Sword of the Valiant

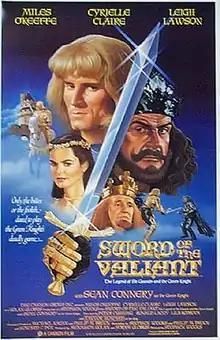
Original movie poster

Sword of the Valiant: The Legend of Sir Gawain and the Green Knight (often shortened to Sword of the Valiant) is a 1984 dramatic fantasy film directed by Stephen Weeks and starring Miles O'Keeffe, Trevor Howard, Lila Kedrova, Cyrielle Clair, Leigh Lawson, Peter Cushing, and Sean Connery. The film is loosely based on the poem "Sir Gawain and the Green Knight", written in the late 14th century, but the narrative differs substantially. It was the second time Weeks had adapted the traditional tale into a film. His first effort was "Gawain and the Green Knight" (1973).